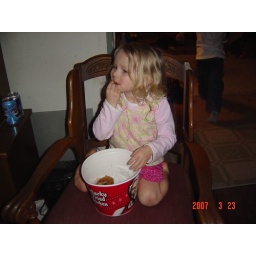
At Aunt Sonja's house in Washington.. Good chicken